Nellie Bly

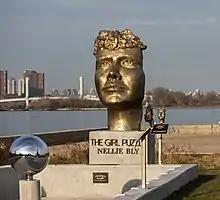
Nellie Bly depicted as part of "The Girl Puzzle" "Monument Honoring Nellie Bly", by artist Amanda Matthews, located in Lighthouse Park on Roosevelt Island in New York City

On January 27, 1922, Bly died of pneumonia at St. Mark's Hospital, New York City, aged 57. She was interred at Woodlawn Cemetery in The Bronx, New York City.